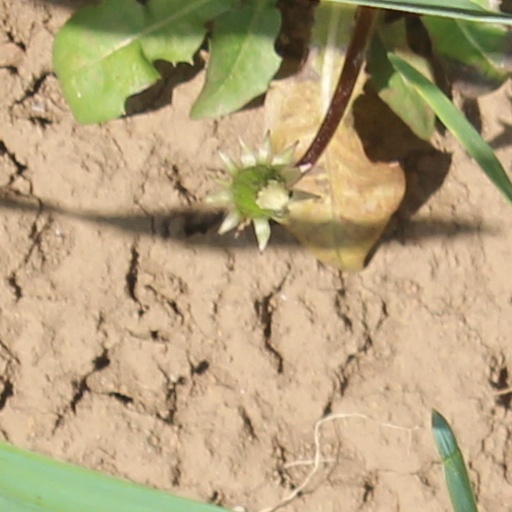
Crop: wheat